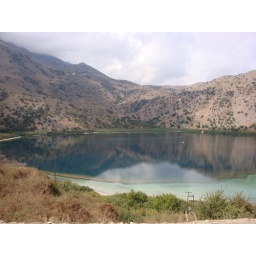
Mountain sweet water lake in Kournas